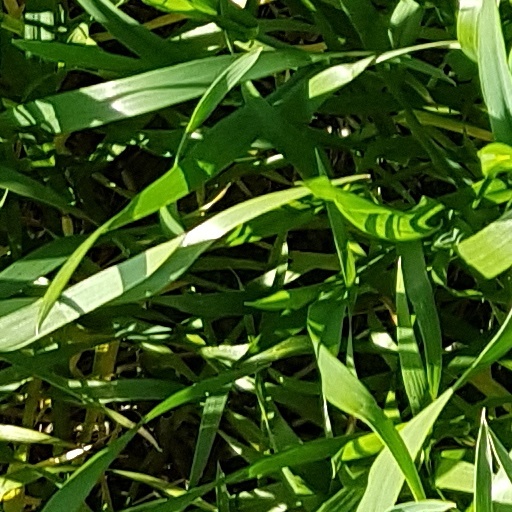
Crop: wheat